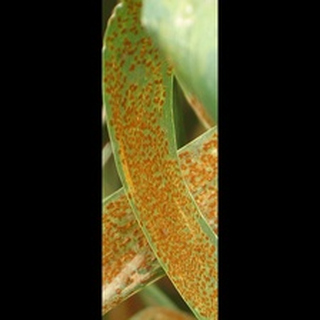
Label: wheat_brown_rust